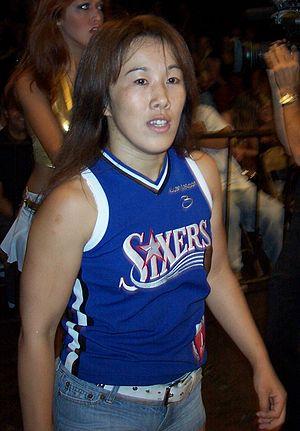
Sumie Sakai, est une pratiquante d'arts martiaux mixtes et catcheuse japonaise.